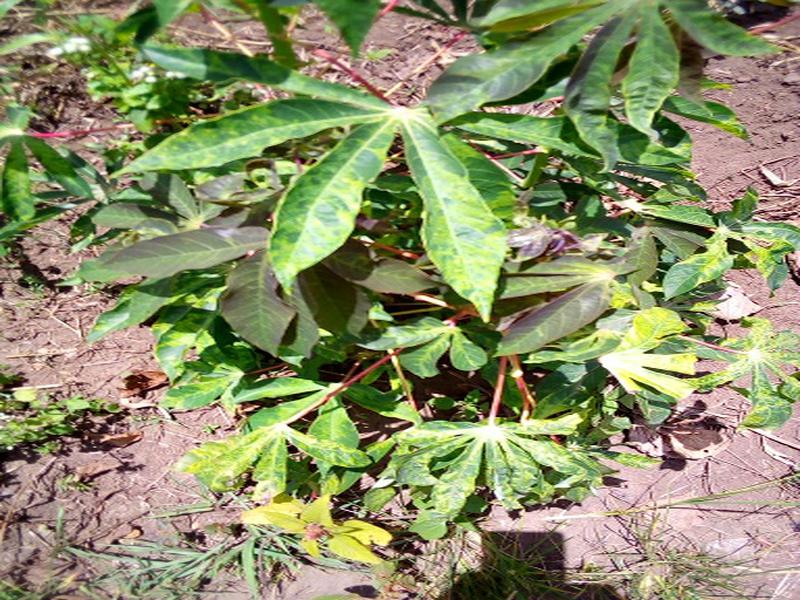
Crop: cassava
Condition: mosaic_disease